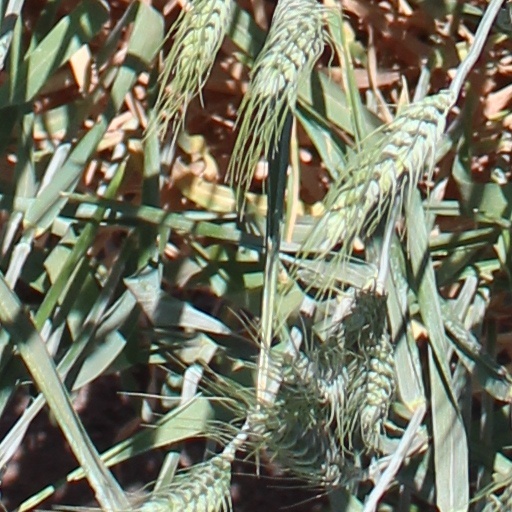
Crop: wheat